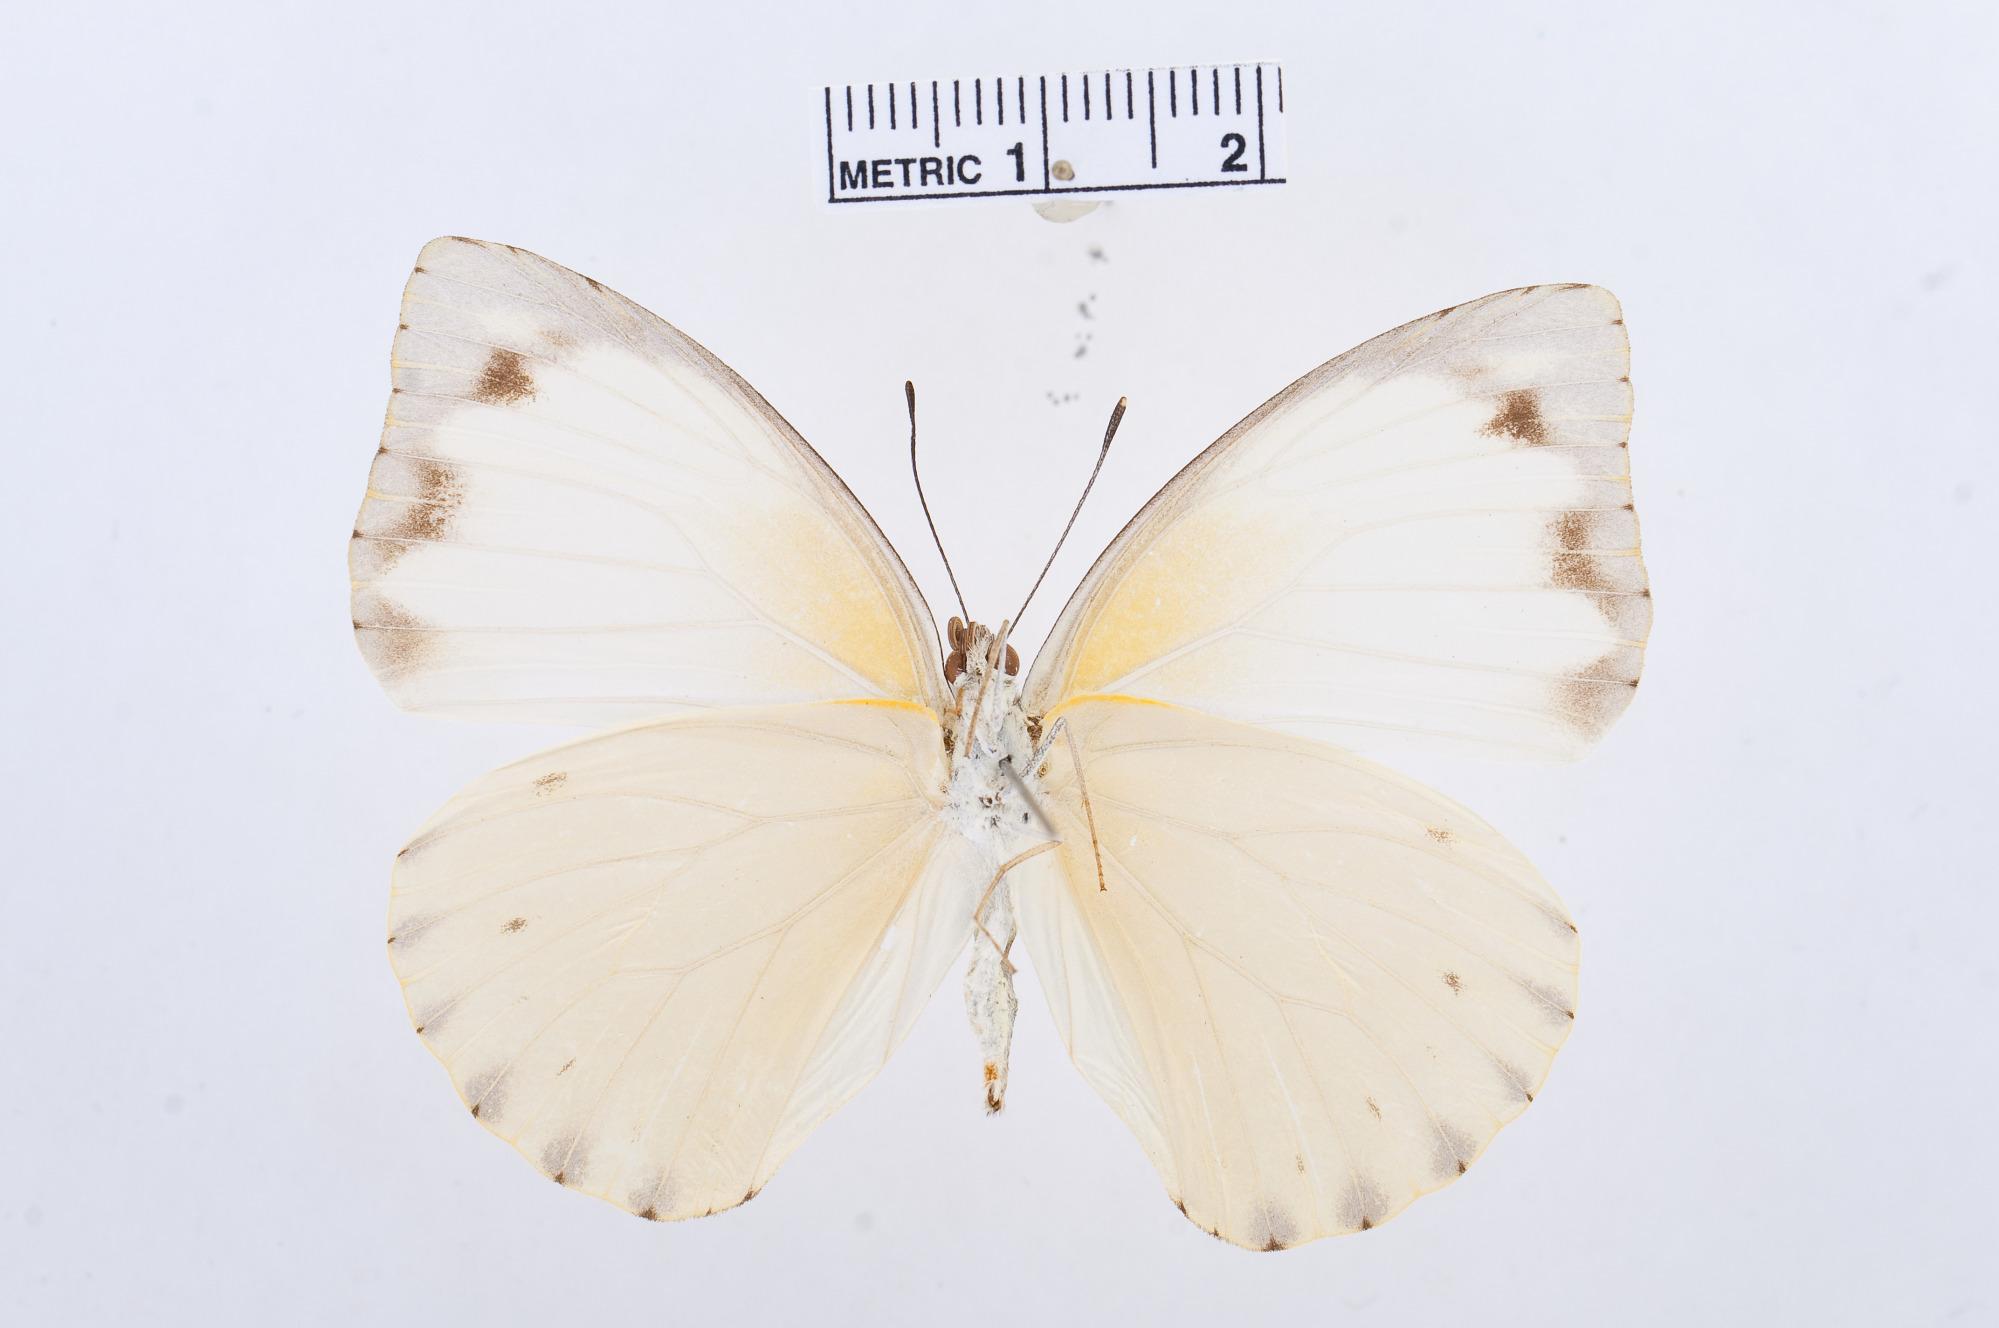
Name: Nepheronia thalassina
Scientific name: Nepheronia thalassina
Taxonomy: Animalia, Arthropoda, Hexapoda, Insecta, Lepidoptera, Pieridae, Pierinae